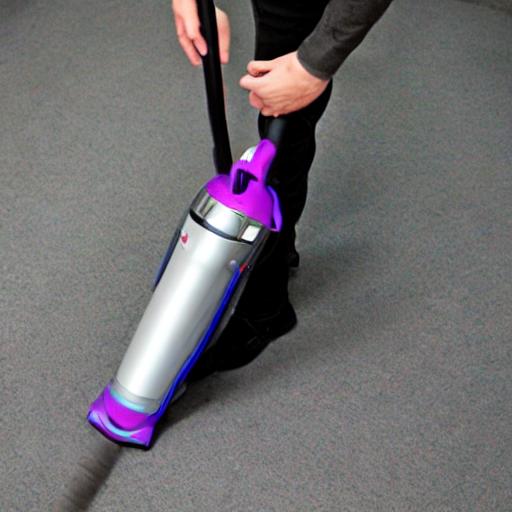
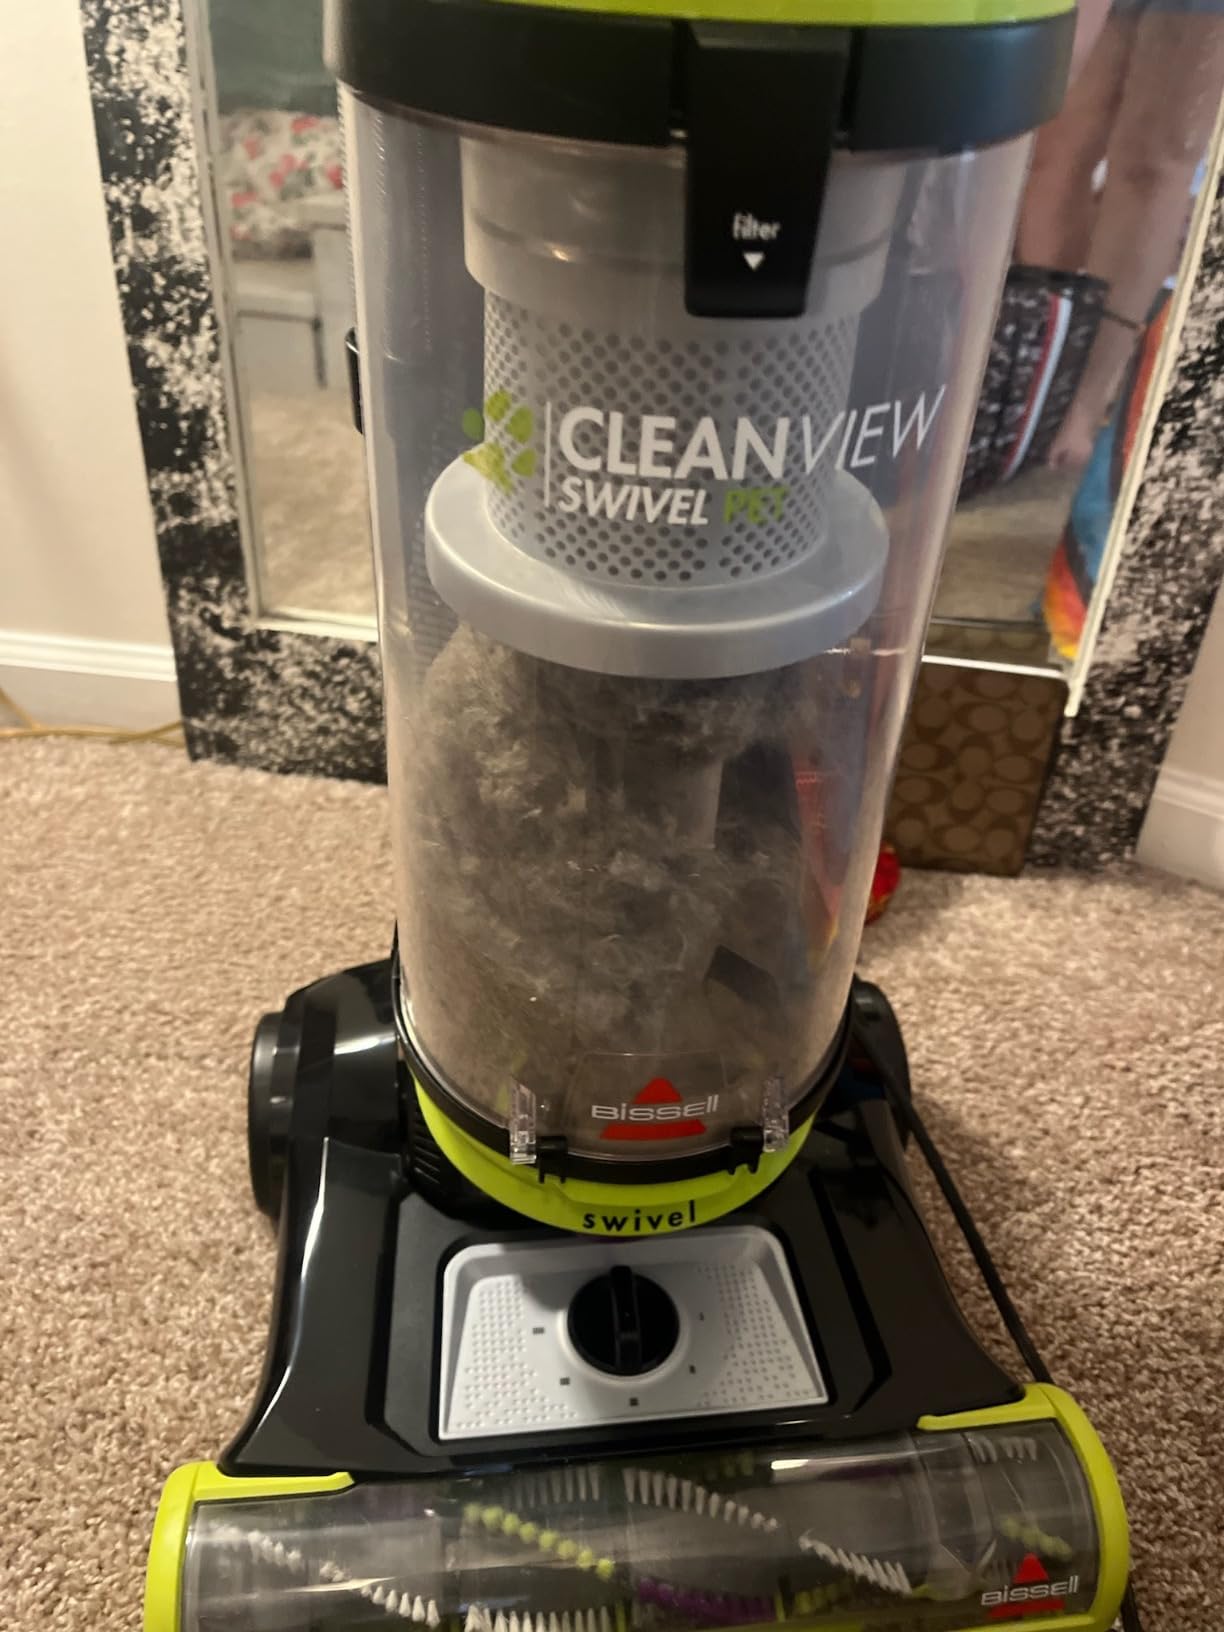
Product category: items_vacuum
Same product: no